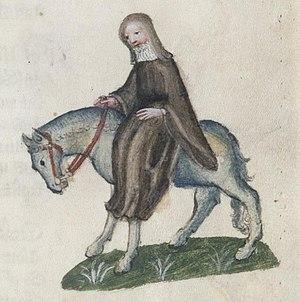
Le Conte de la Deuxième Nonne est l'un des Contes de Canterbury de Geoffrey Chaucer. Il se situe au début du Fragment VIII, avant le Conte de l'Assistant du Chanoine.